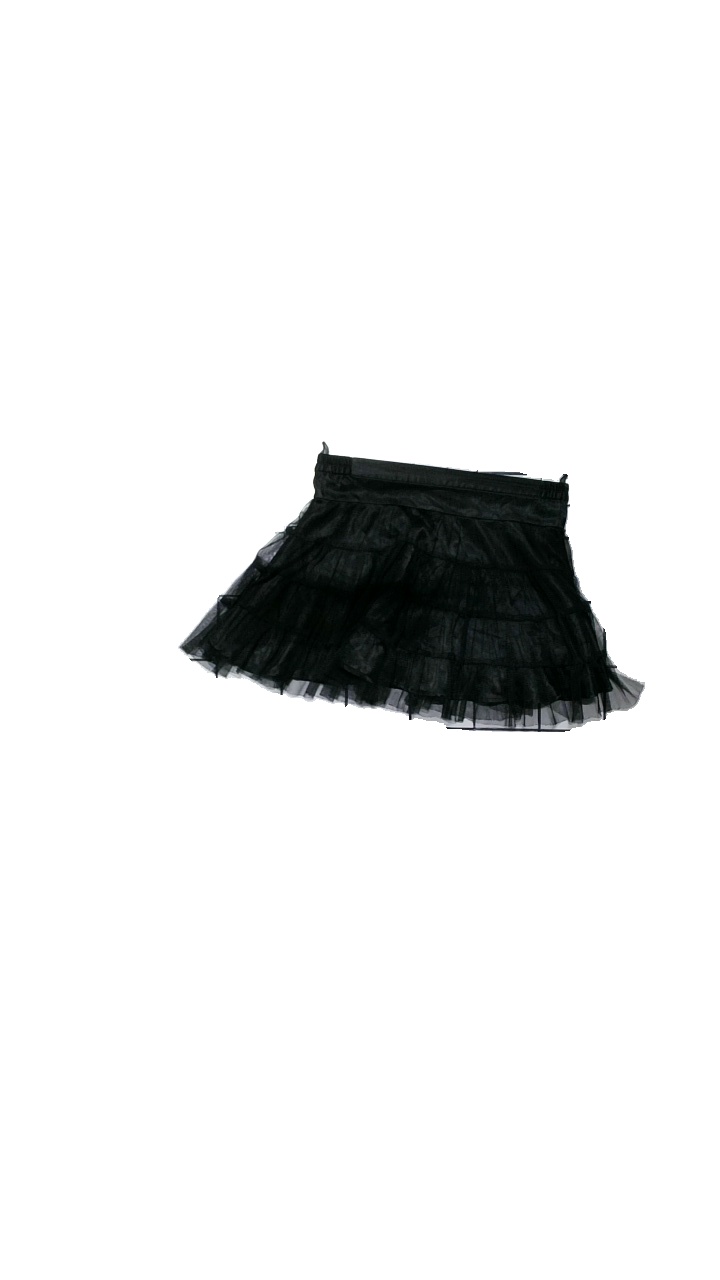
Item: Skirt (Ladies)
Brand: Only
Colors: Black
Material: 100%Polyester
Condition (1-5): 4
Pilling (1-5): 4
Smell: Minor
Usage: Reuse
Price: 50-100